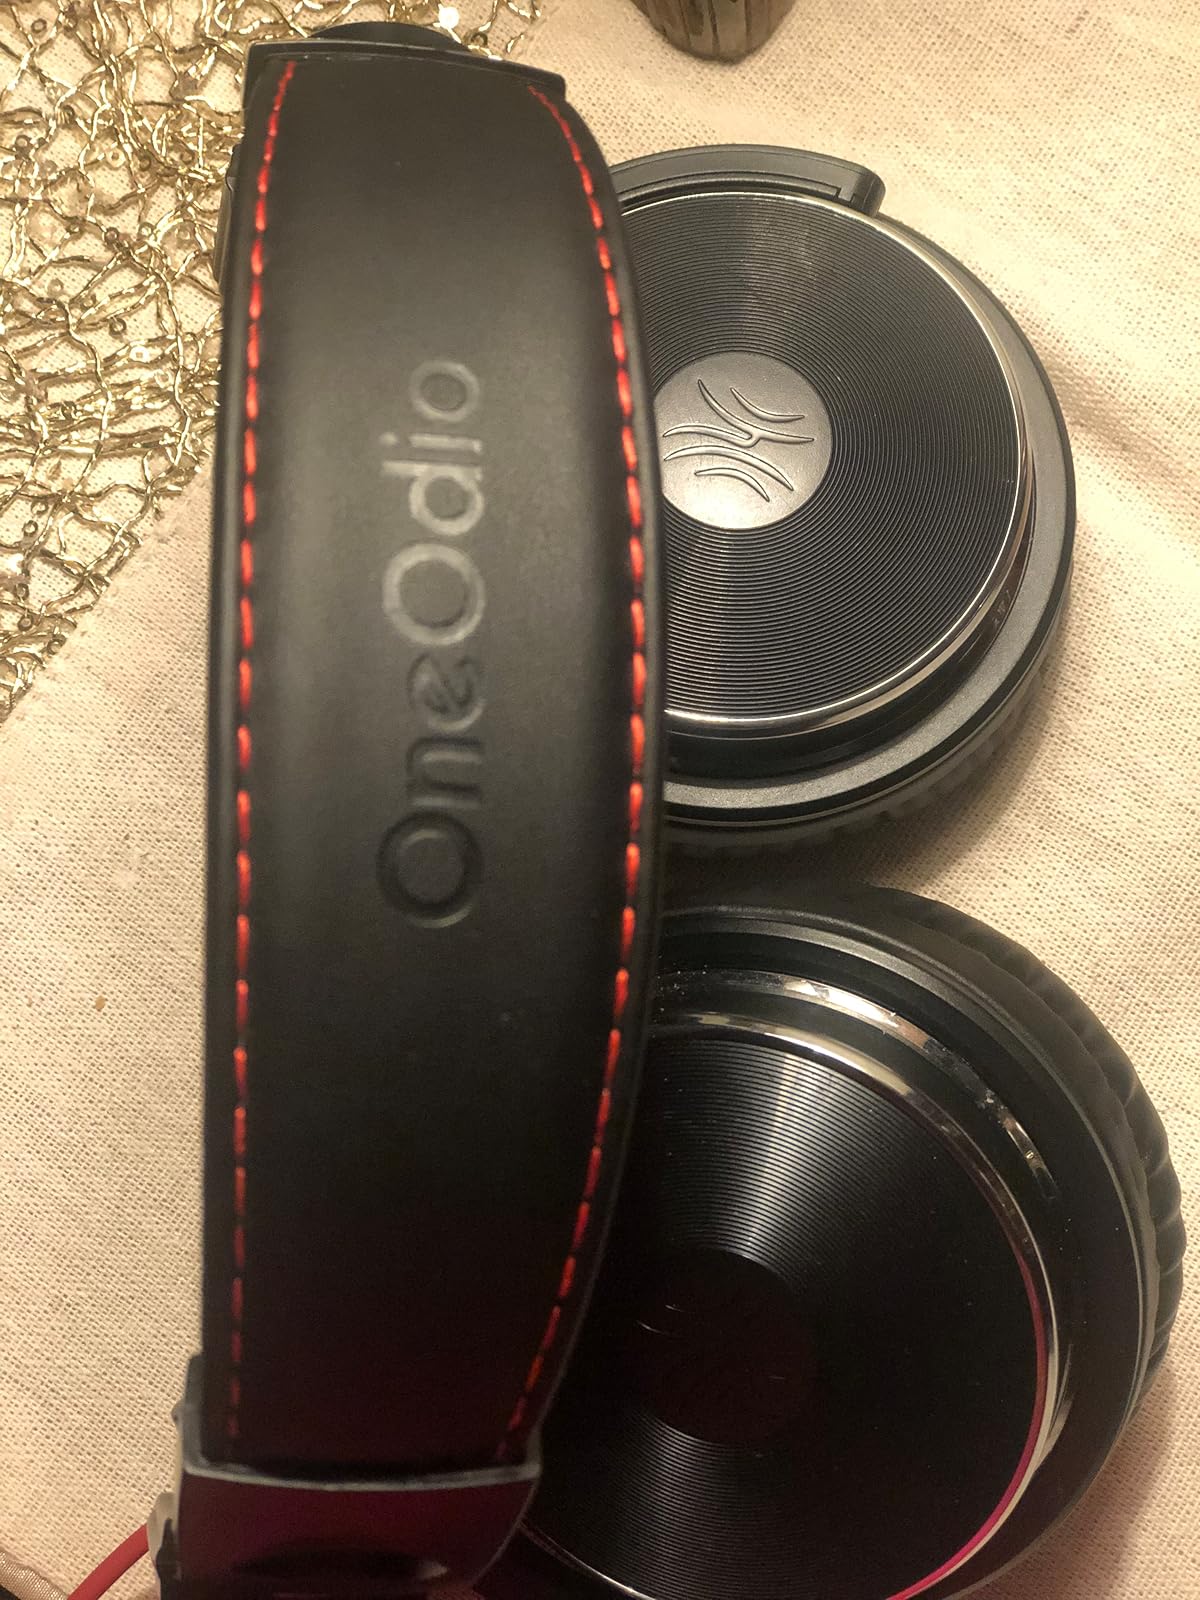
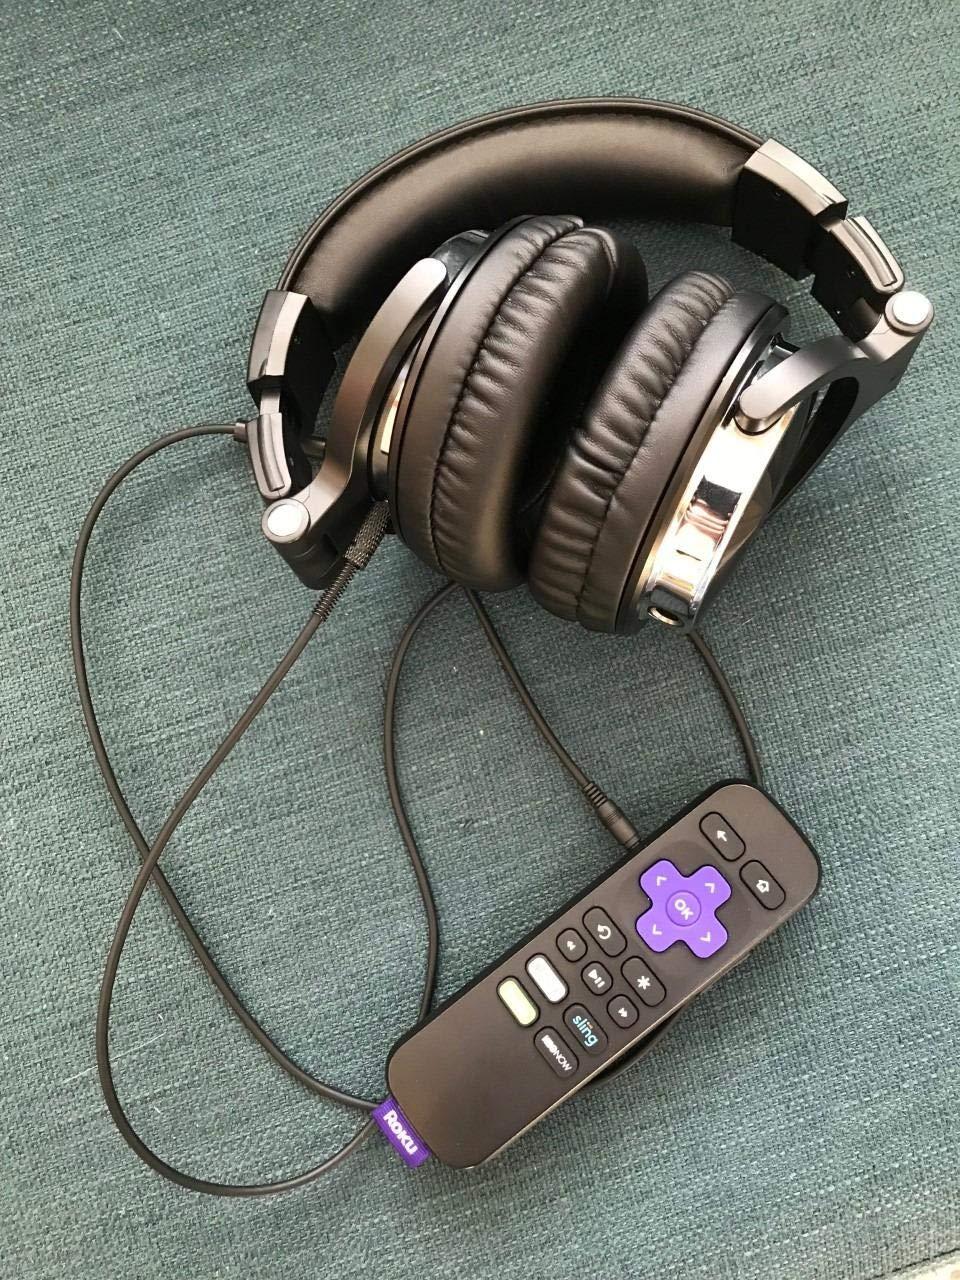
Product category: headphones
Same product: yes